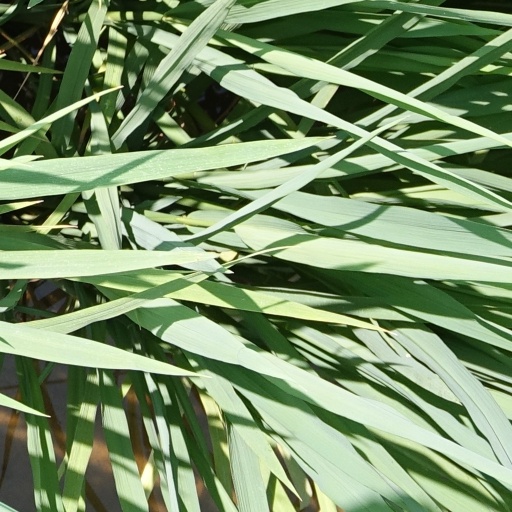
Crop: rice